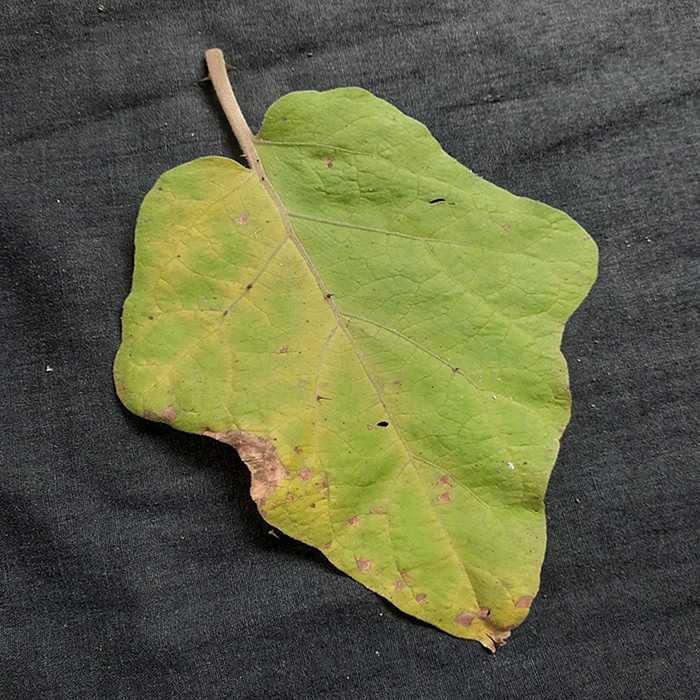
Plant: Eggplant
Label: Eggplant verticillium wilt